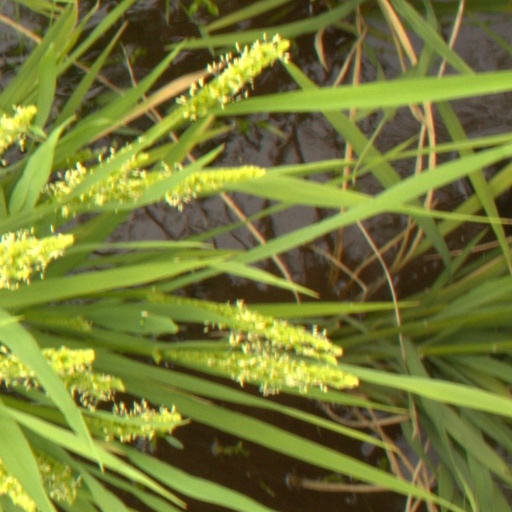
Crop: rice